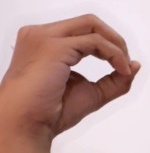
ASL sign: O